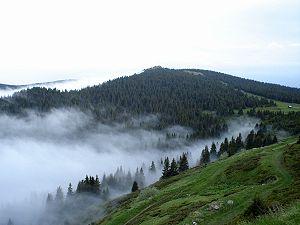
Les aires naturelles protégées de Serbie couvrent une superficie de 5 443 km², soit environ 6 % du territoire du pays.